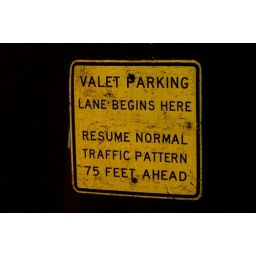
A street sign outside of Waterplace Park in Providence, RI. Just amused me.